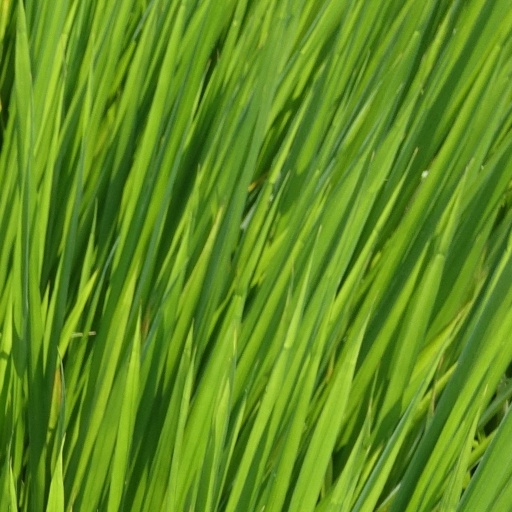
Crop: rice